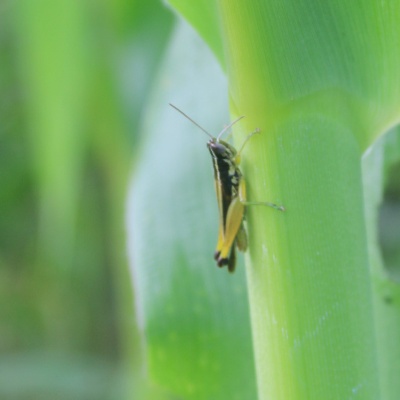
Crop: Maize
Condition: grasshoper